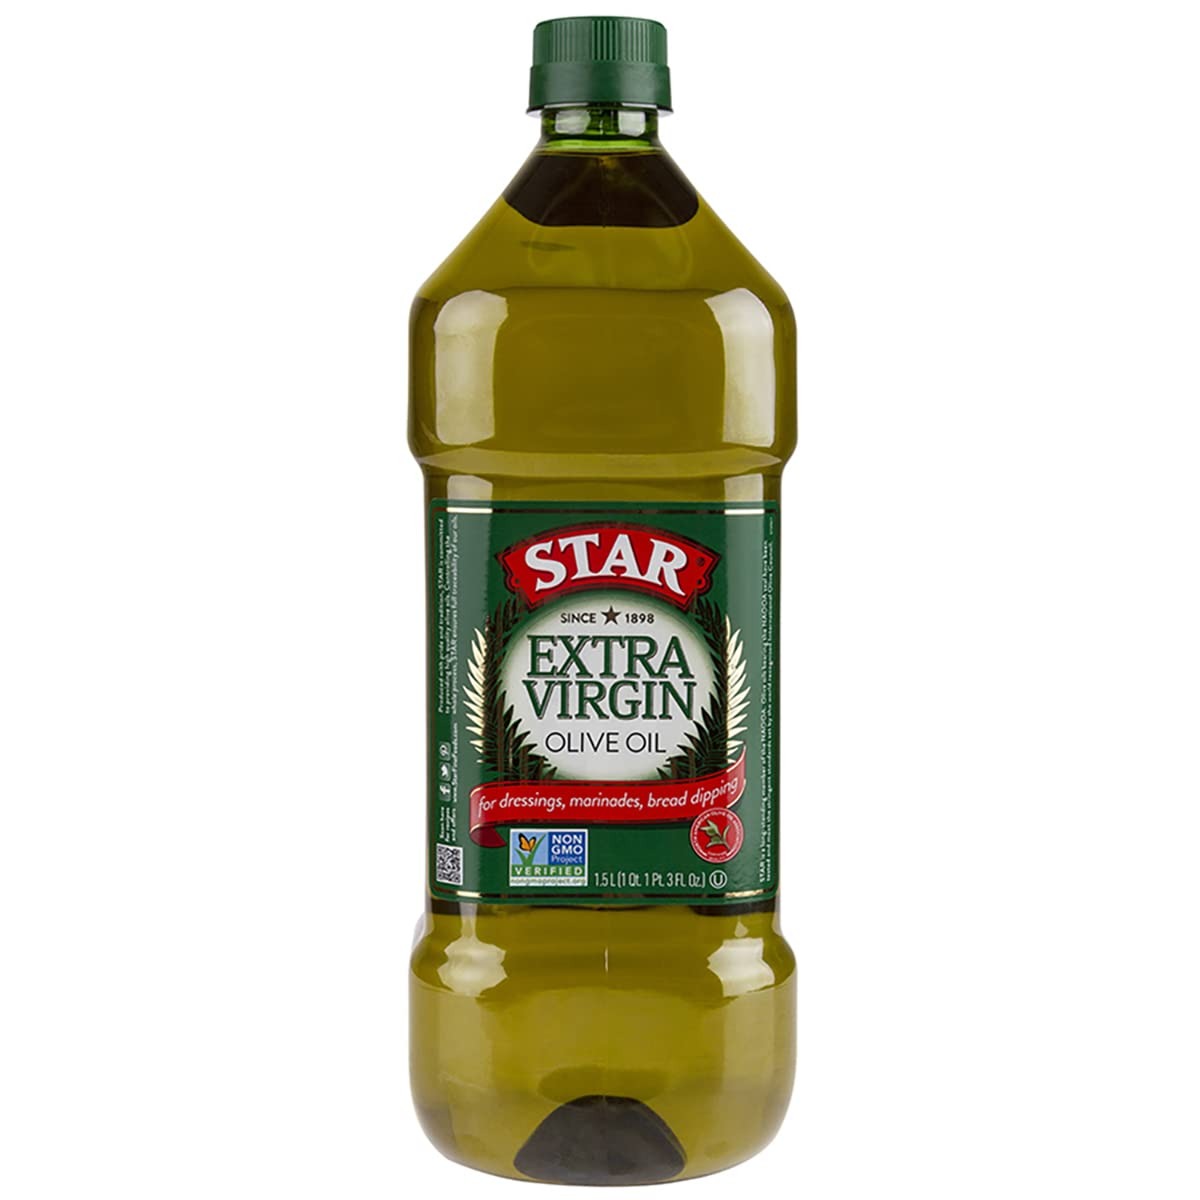
Item Name: STAR OLIVE OIL EXTRA VIRGIN REGULAR 51 OZ - 0073210000571
Bullet Point 1: STAR Extra Virgin Olive Oil is cold extracted 24 hours after the olives are harvested; This extra virgin is produced from the highest quality olives, yielding a fruity flavor with some bitterness and peppery aftertaste
Bullet Point 2: STAR Extra Virgin Olive Oil is the perfect product for all-purpose cooking; This oil stands out on its own, which makes it ideal for dipping, marinades, dressings, and soups
Bullet Point 3: Our Extra Virgin Olive Oil is Carbohydrate Free, Trans Fat Free, Sodium Free, All Natural, Cholesterol Free, Gluten Free and contains monounsaturated fats which promote HDL (good cholesterol) while lowering LDL (bad cholesterol); Non GMO verified
Bullet Point 4: Features a rich, fruity and peppery finish; Use with your freshest foods and in recipes where its deliciously robust flavor will enhance the overall taste of your dish
Bullet Point 5: Our master blenders expertly blend oils made from different varieties of olives to produce desired flavors; We are proud to be the world’s trusted experts on Mediterranean food
Product Description: Olive Oils
Value: 51.0
Unit: Fl Oz

Price: 28.99